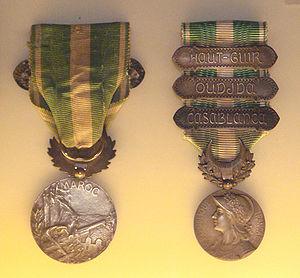
Médaille commémorative du Maroc (1909)
Georges Henri Lemaire, dit Georges Lemaire, né à Bailly le 19 février 1853 et mort à Paris le 21 août 1914, est un sculpteur et médailleur français.